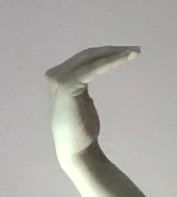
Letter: haa